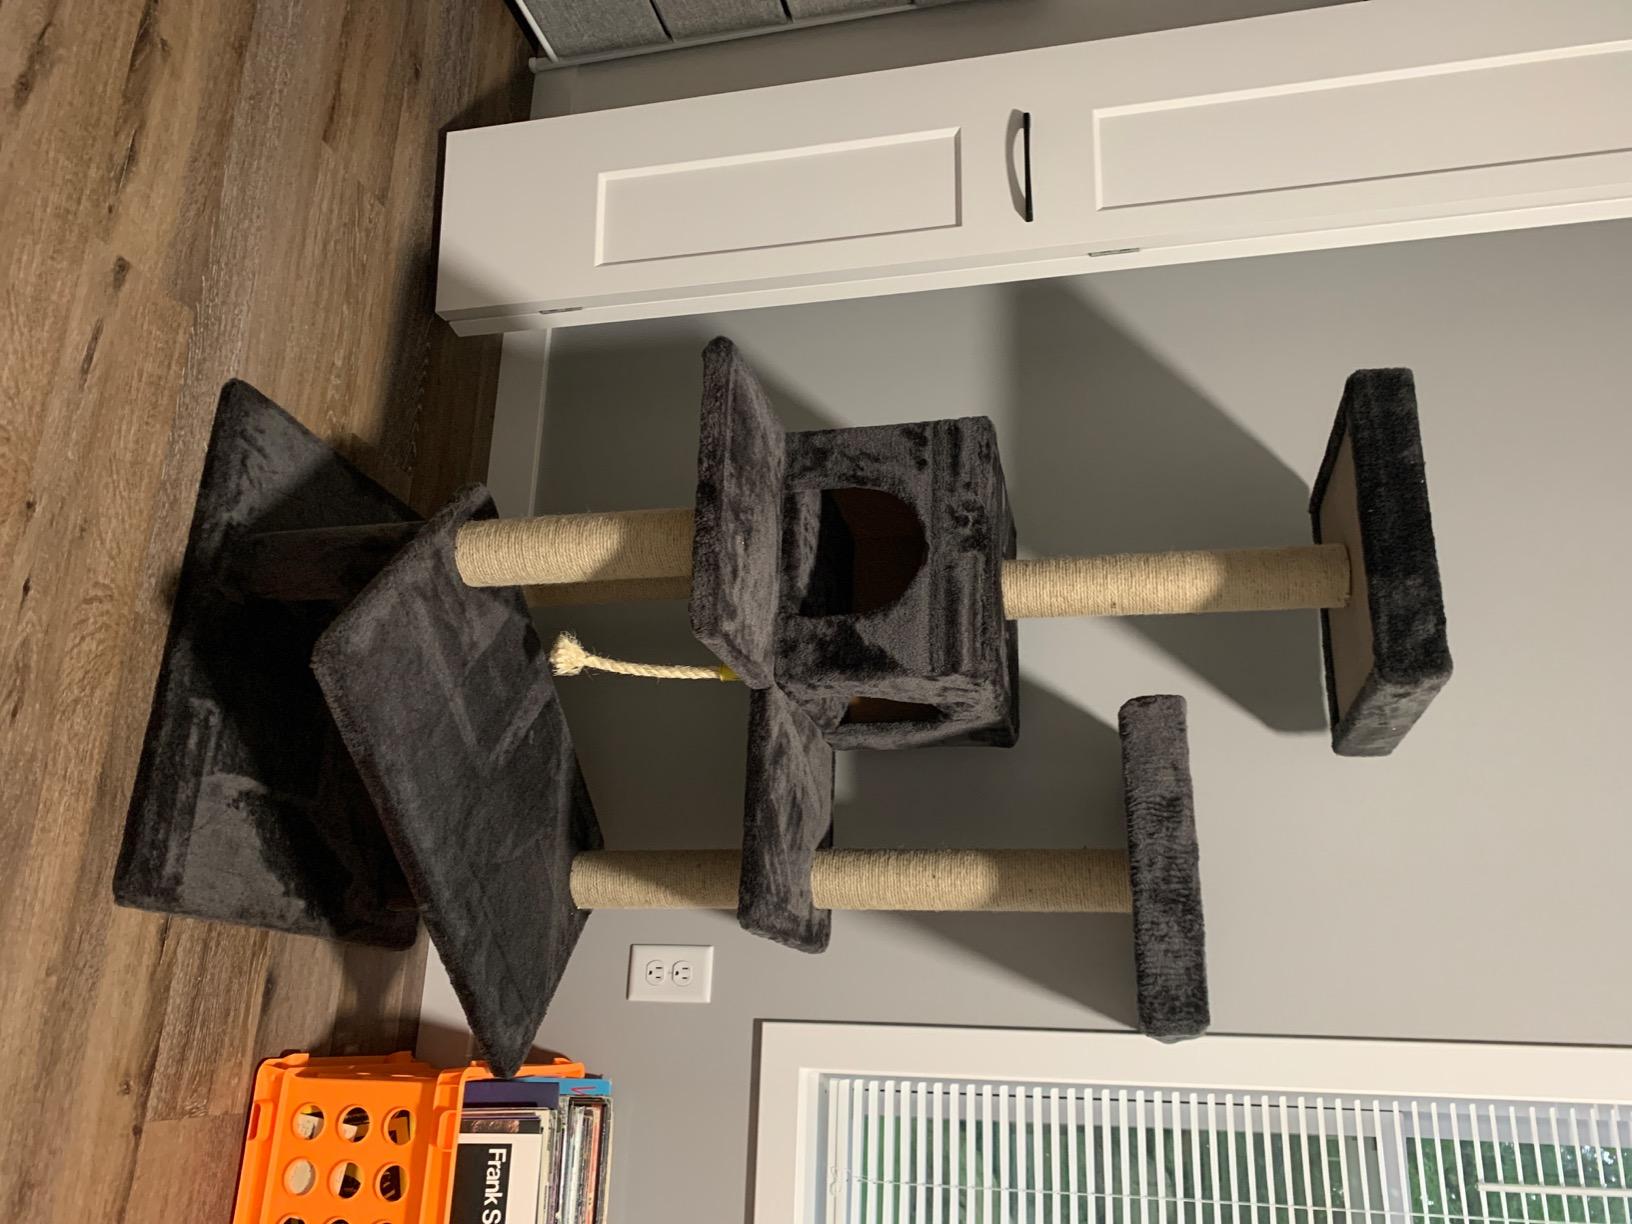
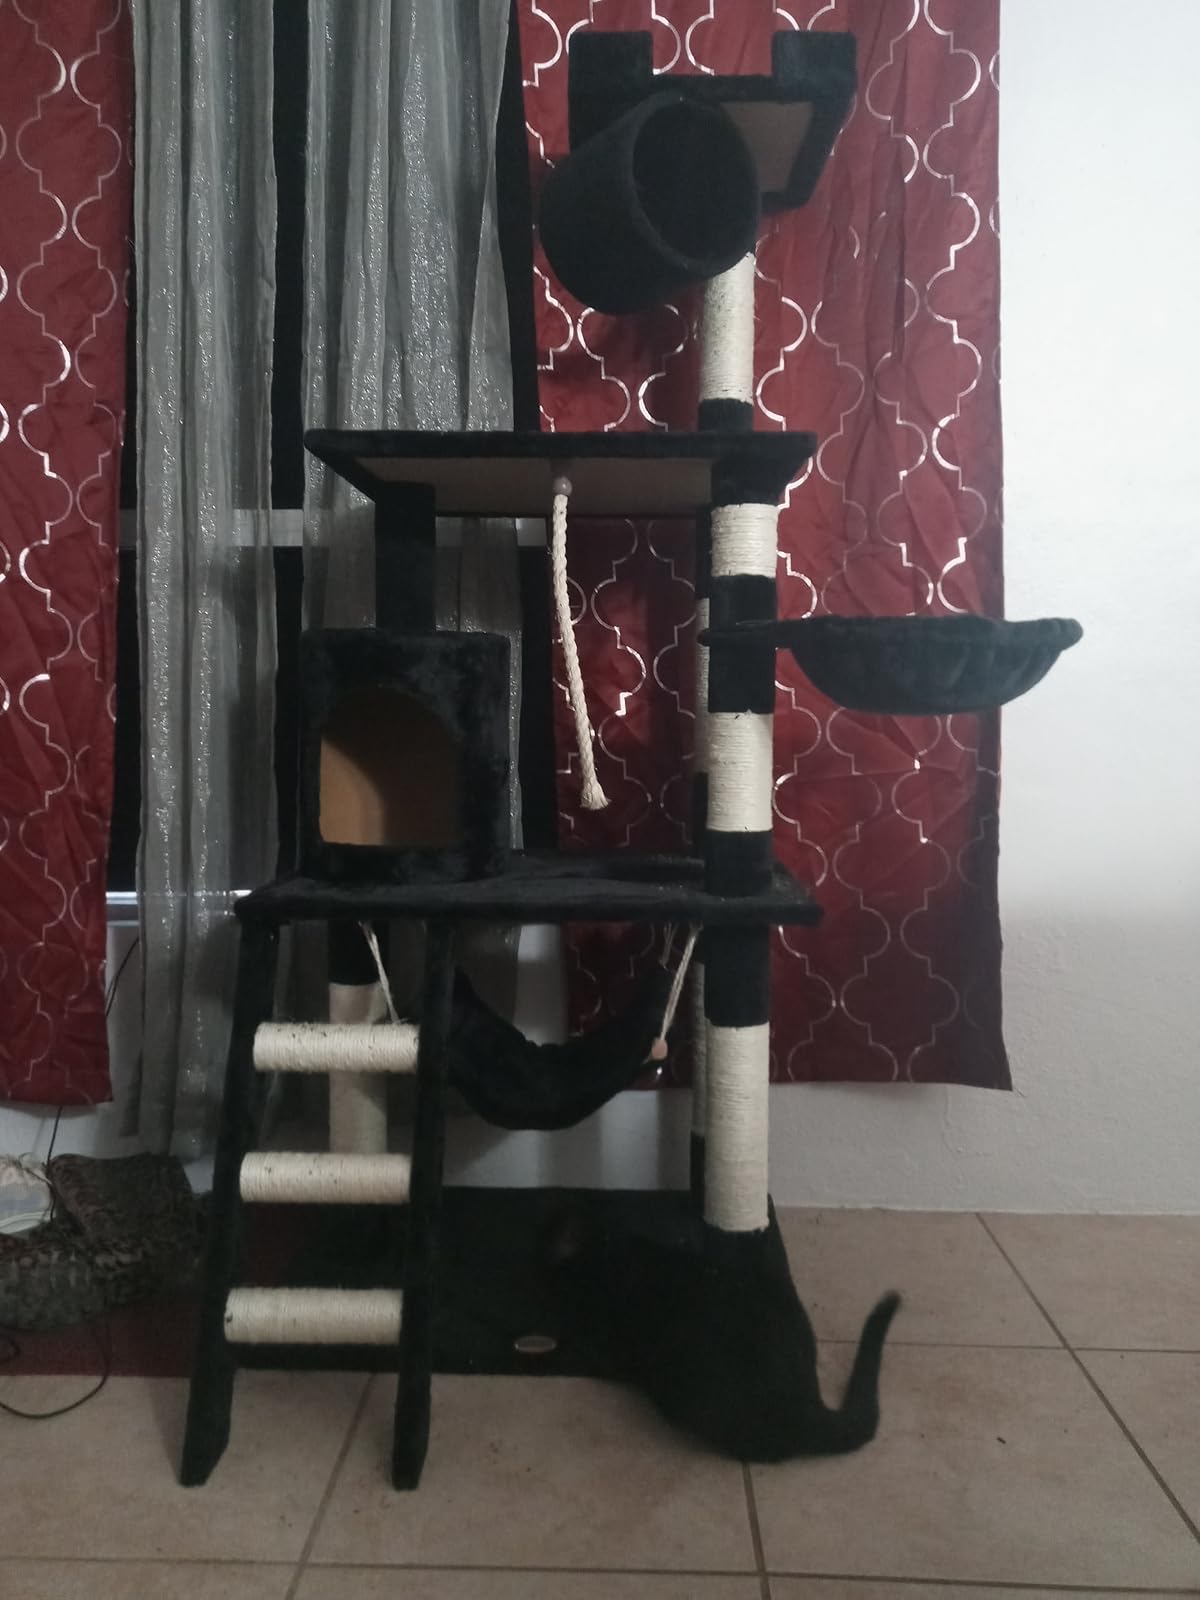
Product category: items_cat tree
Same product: no